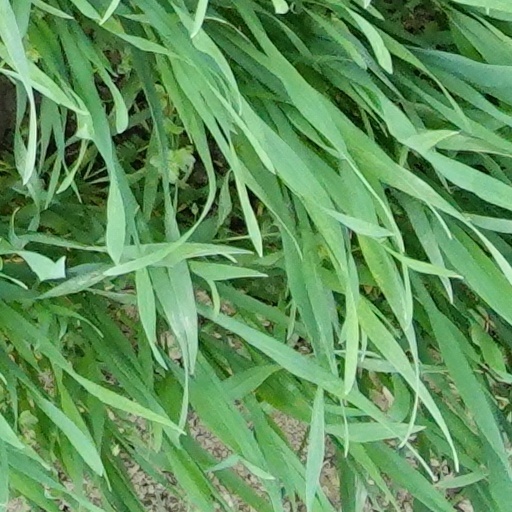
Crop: wheat